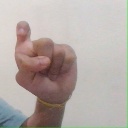
अक्षर: इ